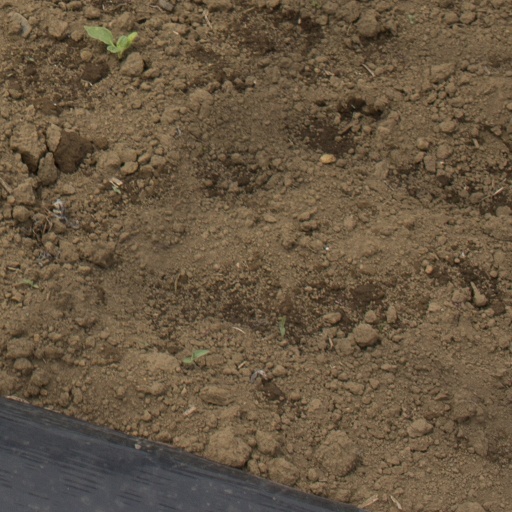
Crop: Jerusalem artichoke